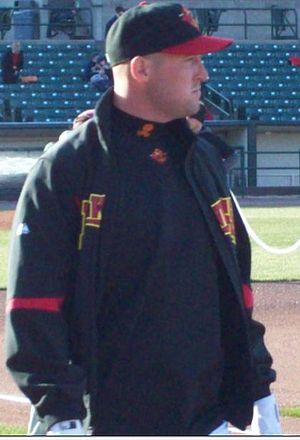
Robert Griffin Keppel dit Bobby Keppel, né le 11 juin 1982 à Saint-Louis aux États-Unis, est un joueur américain de baseball évoluant en Ligue majeure de baseball entre 2006 et 2009. Remercié par les Twins du Minnesota le 4 janvier 2010, il est actuellement agent libre.